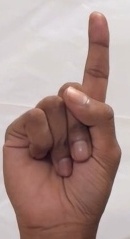
ASL sign: 1